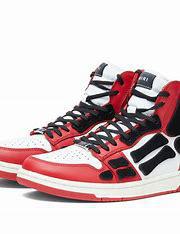
Brand: Amiri
Model: Skel Top